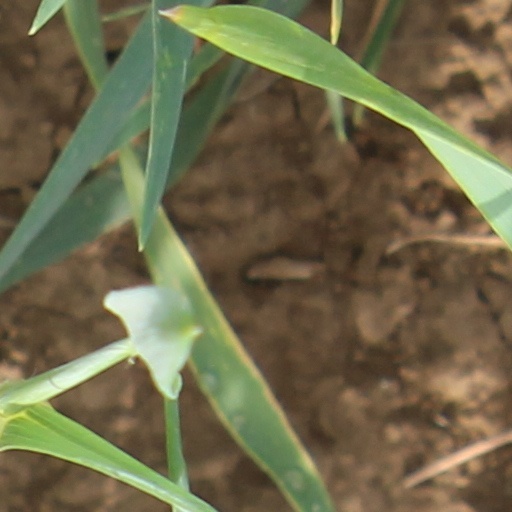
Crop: wheat